Generation 56K

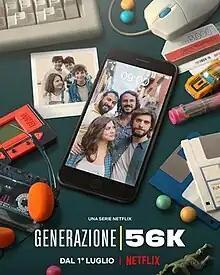
Italian poster

Generation 56K is a 2021 Italian romantic comedy television miniseries. It was released by Netflix on 1 July 2021.